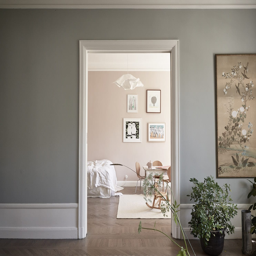
the effect of paint color - via blog